There's a Bat in Bunk Five

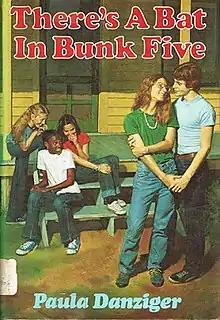
First edition

There’s a Bat in Bunk Five (1982) is a young adult novel written by Paula Danziger. The book follows the character Marcy from her 1974 book, "The Cat Ate My Gymsuit."